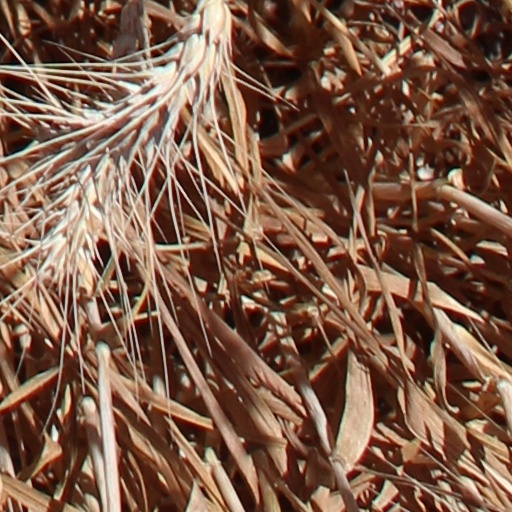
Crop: wheat